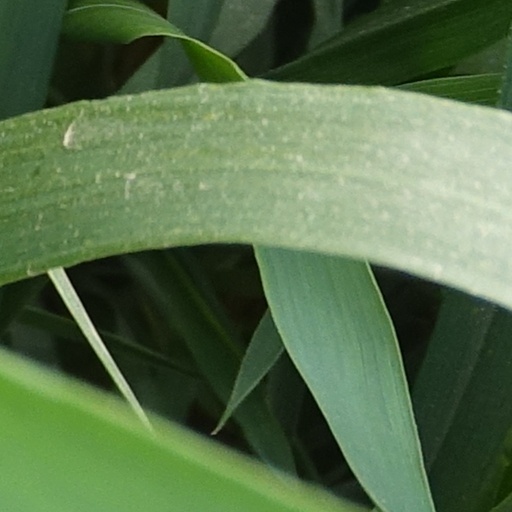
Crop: wheat